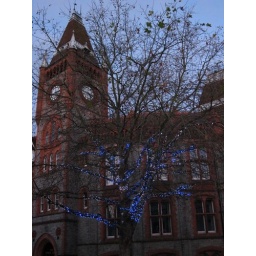
blue tree in front of clock tower